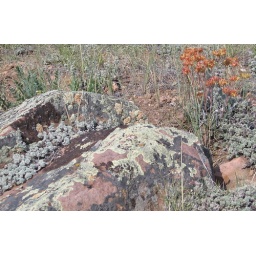
Wild flower by rock